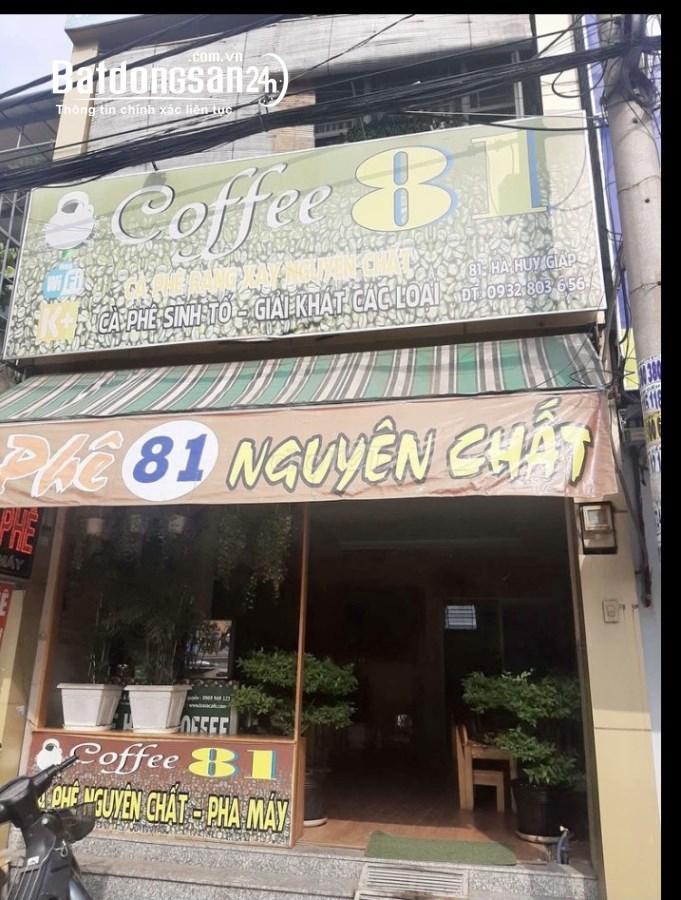
có một cái cột điện ở bên phải quán cà phê 81